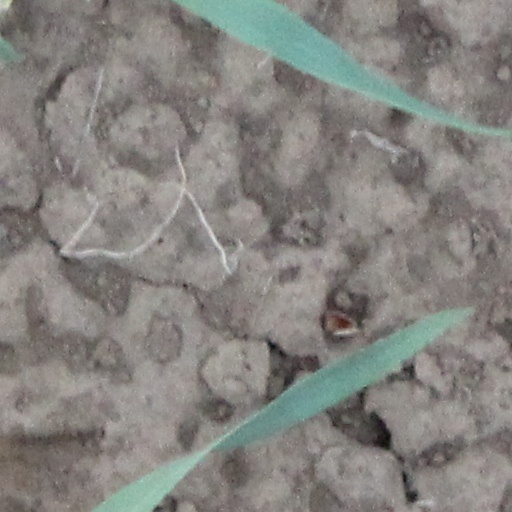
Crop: wheat